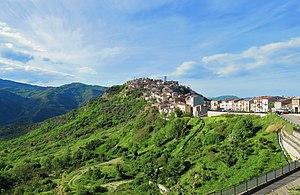
Panorama – Trivento